Great grey owl

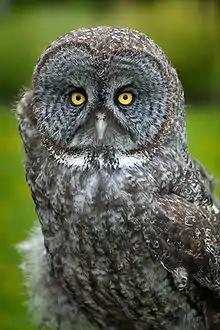
Adult female

There are sedentary populations in the Pacific states of California, Oregon, and Washington. The great grey owl in this region is found in disjunct areas of appropriate habitat. In winter these birds do not move far but may go downslope to escape deep snow as they must capture their prey on the ground.